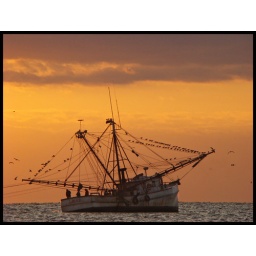
Shrimp boat in early morning light off the coast of Jeykell Island, Geargia, USA